New Brighton Park

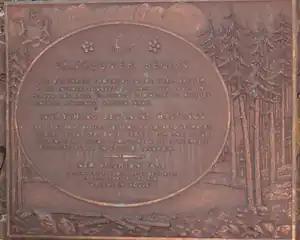
Plaque at New Brighton Park

Pools used the salt water from Burrard Inlet. Lumbermans Arch, 2nd Beach, and Windermere pool were all 1/2 circle concrete pools until the 1970s when they were converted to freshwater pools.